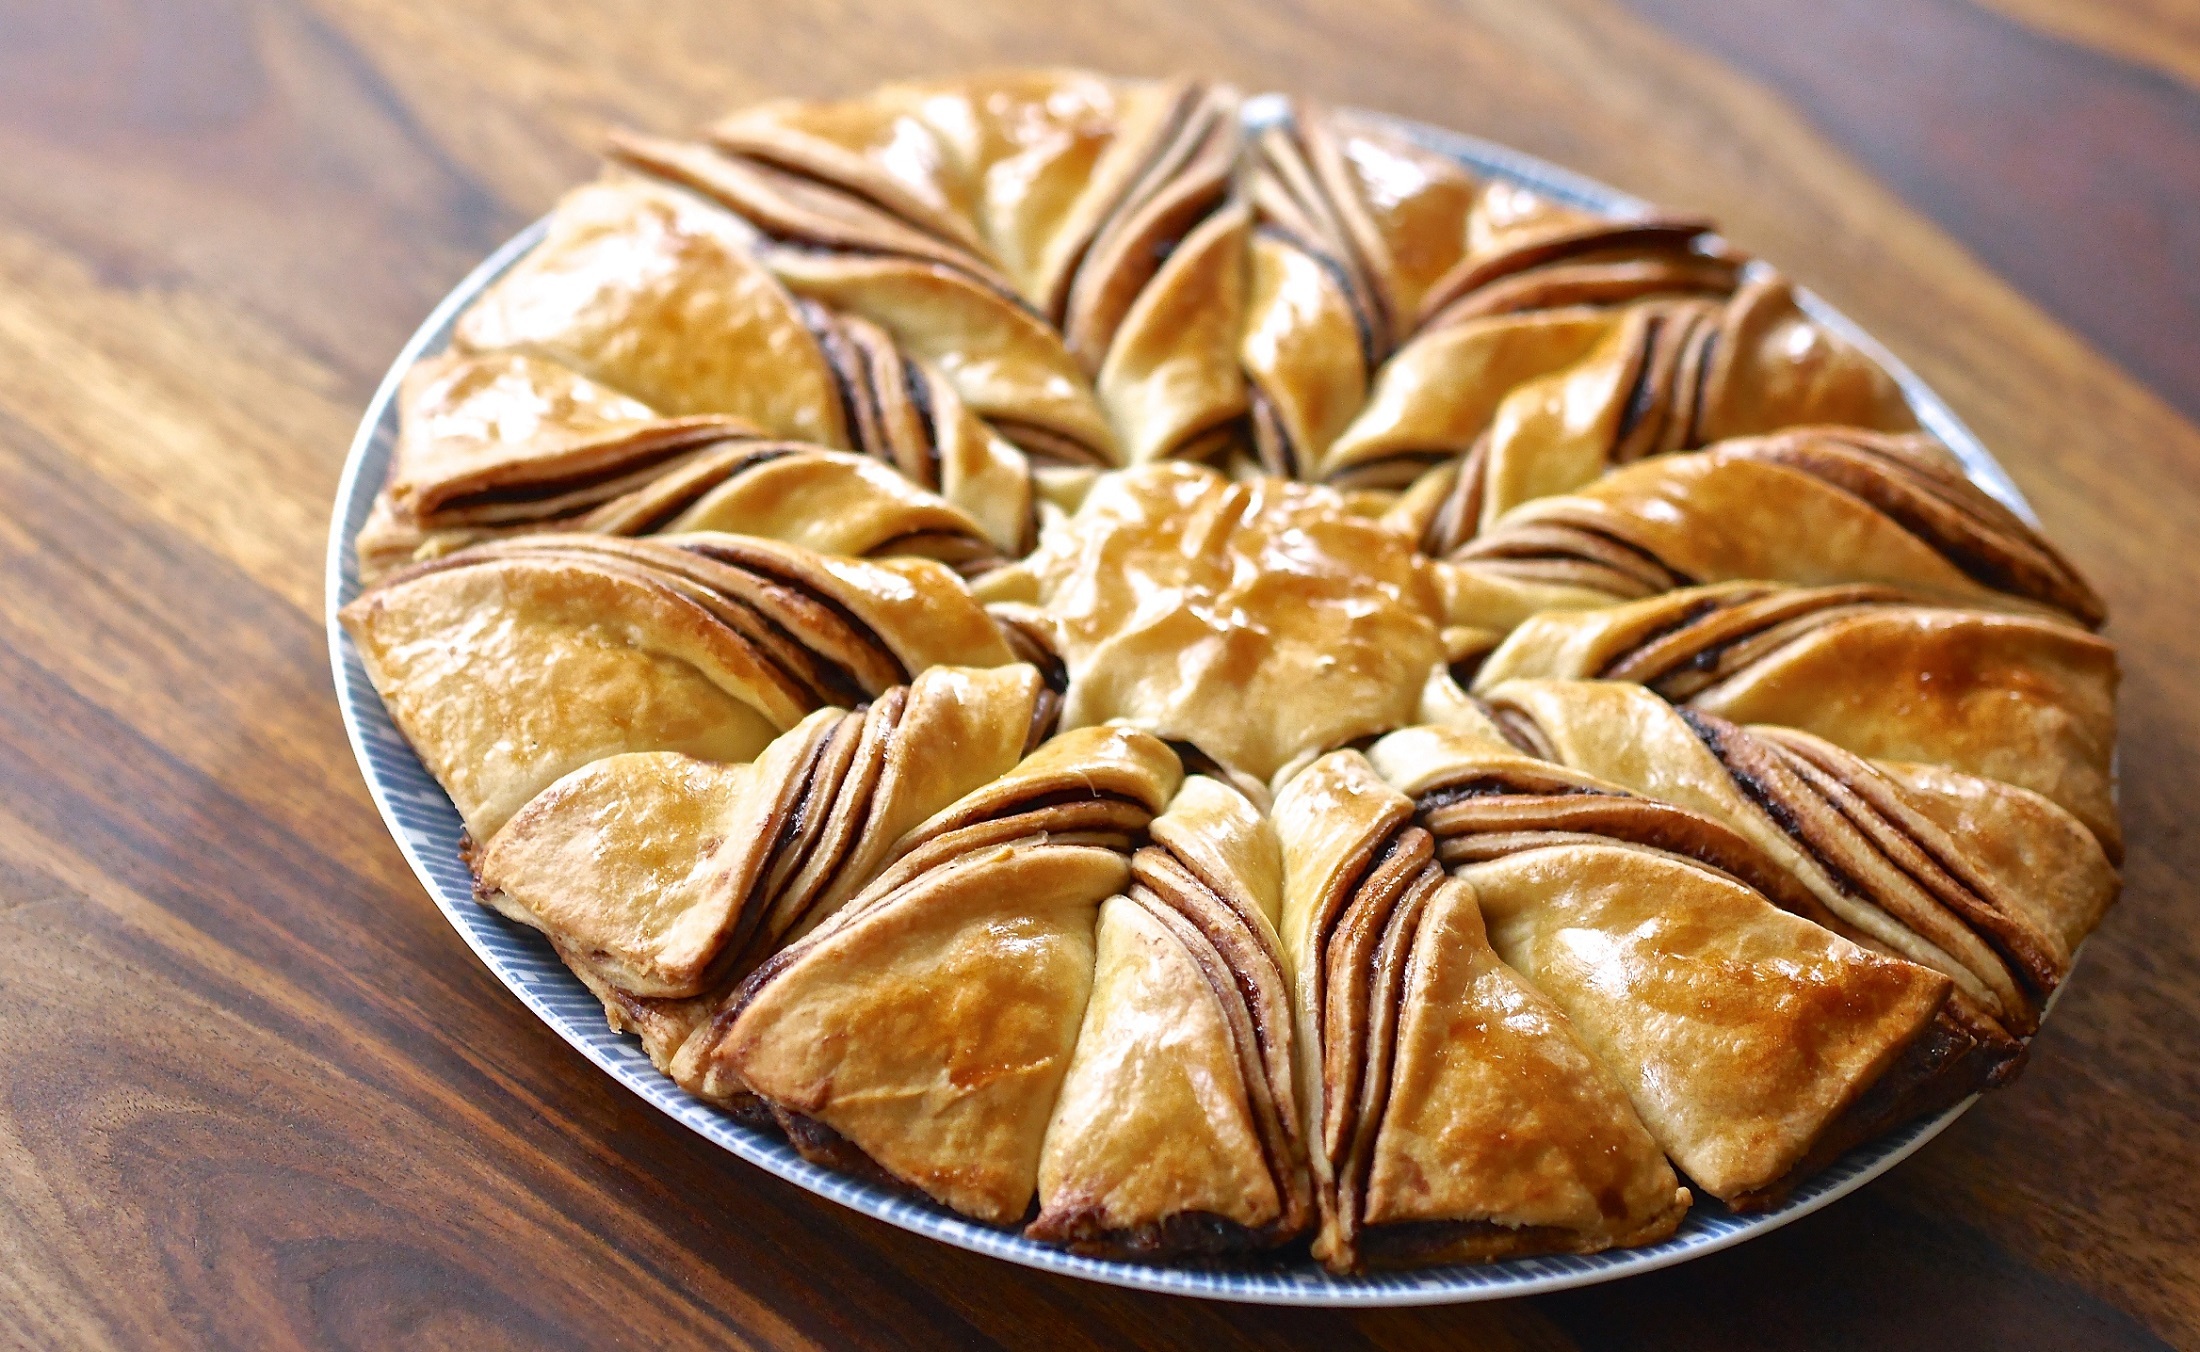
table, plant, dish, food, produce, fresh, gourmet, dessert, cuisine, delicious, homemade, dough, baked, tasty, flowering plant, chocolate bread, grass family, land plant